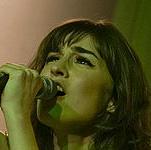
Age: 26